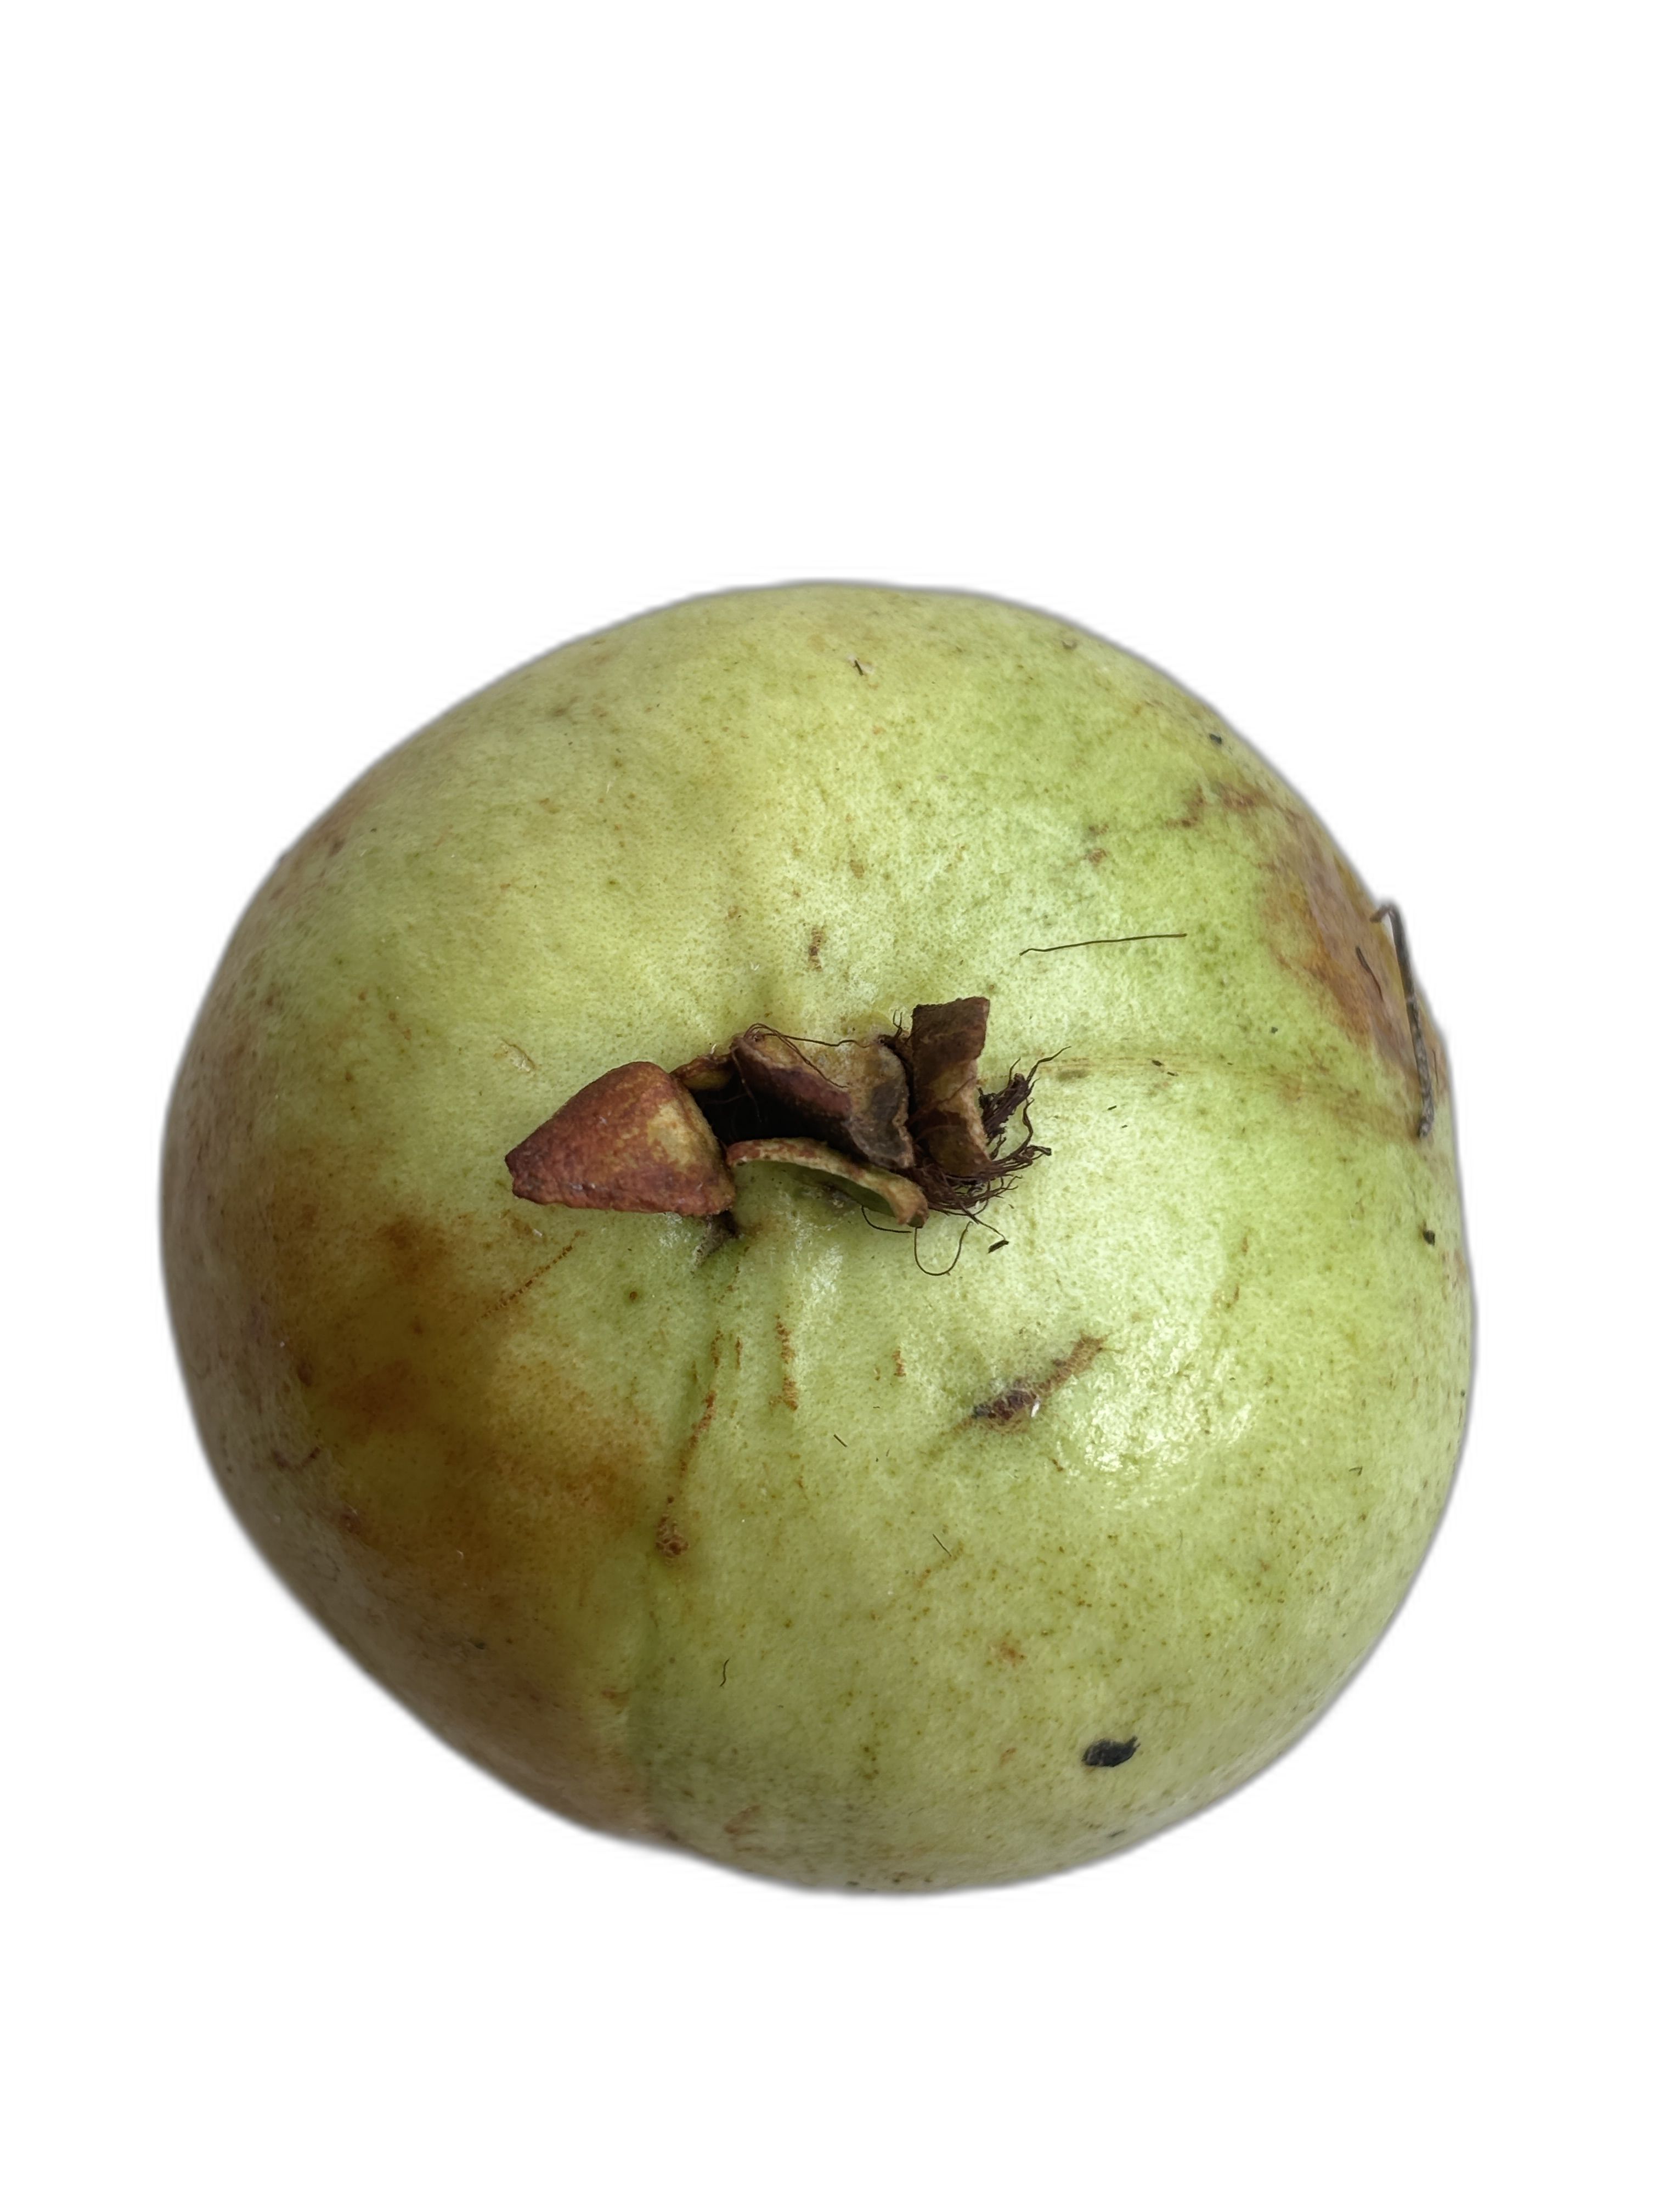
Plant part: fruit
Disease: Styler end root